Methodist Episcopal Church

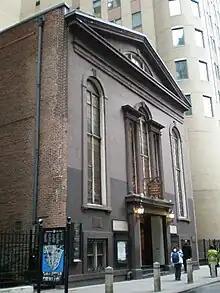
Founded in 1766, John Street Methodist Church in New York City is the oldest Methodist congregation in North America. The third and current church on this site was built in 1841.

The American Revolution severed ties to England and left America's Anglican Church in disarray. Due to the scarcity of Anglican ministers, Methodists in the United States were unable to receive the sacraments of baptism and Holy Communion. On September 1, 1784, Wesley responded to this situation by personally ordaining two Methodists as elders for America, with the right to administer the sacraments, and also ordained Thomas Coke (who was already an Anglican priest) as a superintendent with authority to ordain other Methodist clergy.